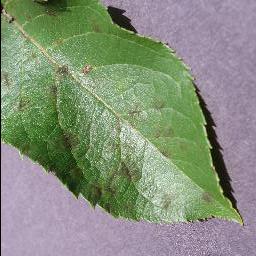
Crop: apple
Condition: scab